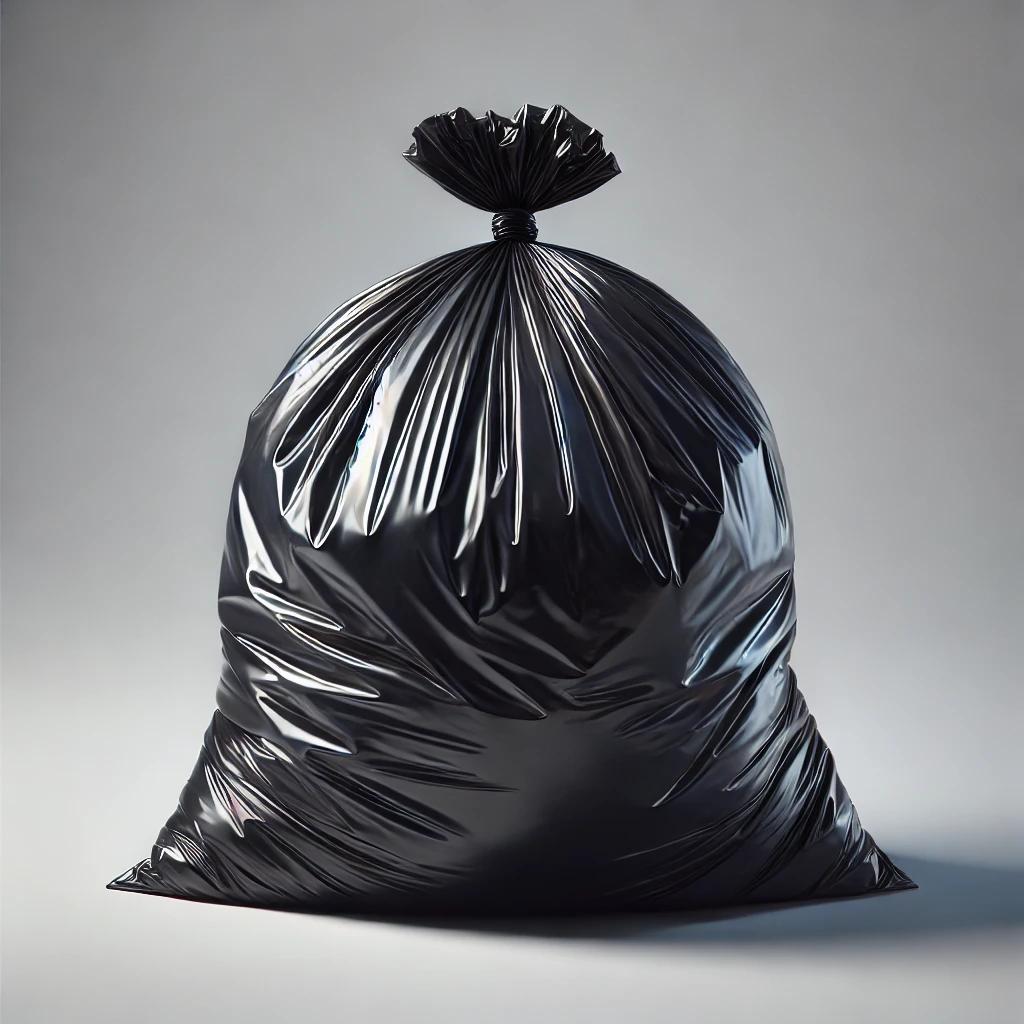
Etiqueta: plástico